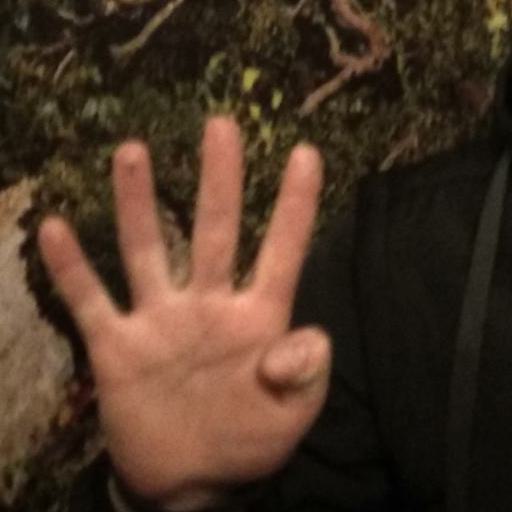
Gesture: four